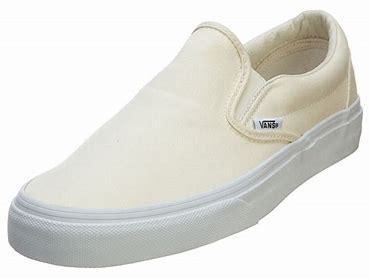
Brand: Vans
Model: Slip On